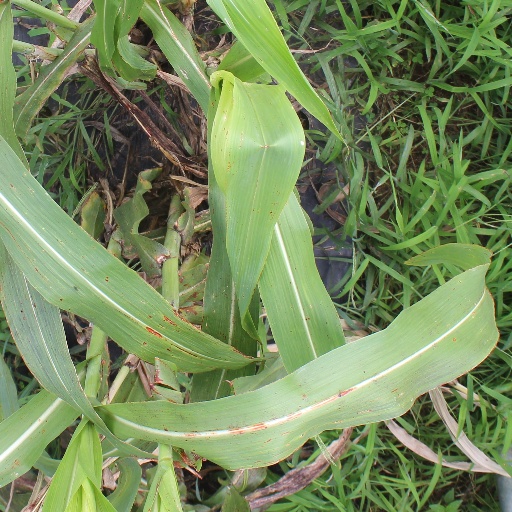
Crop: sorghum